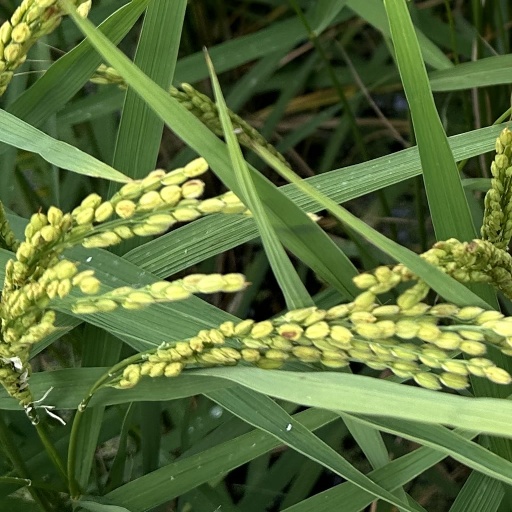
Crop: rice